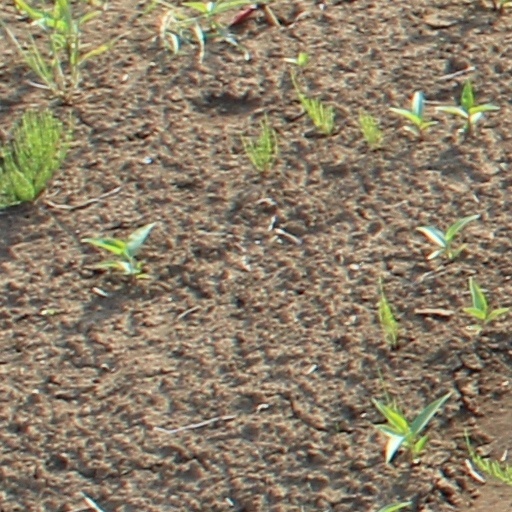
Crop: wheat